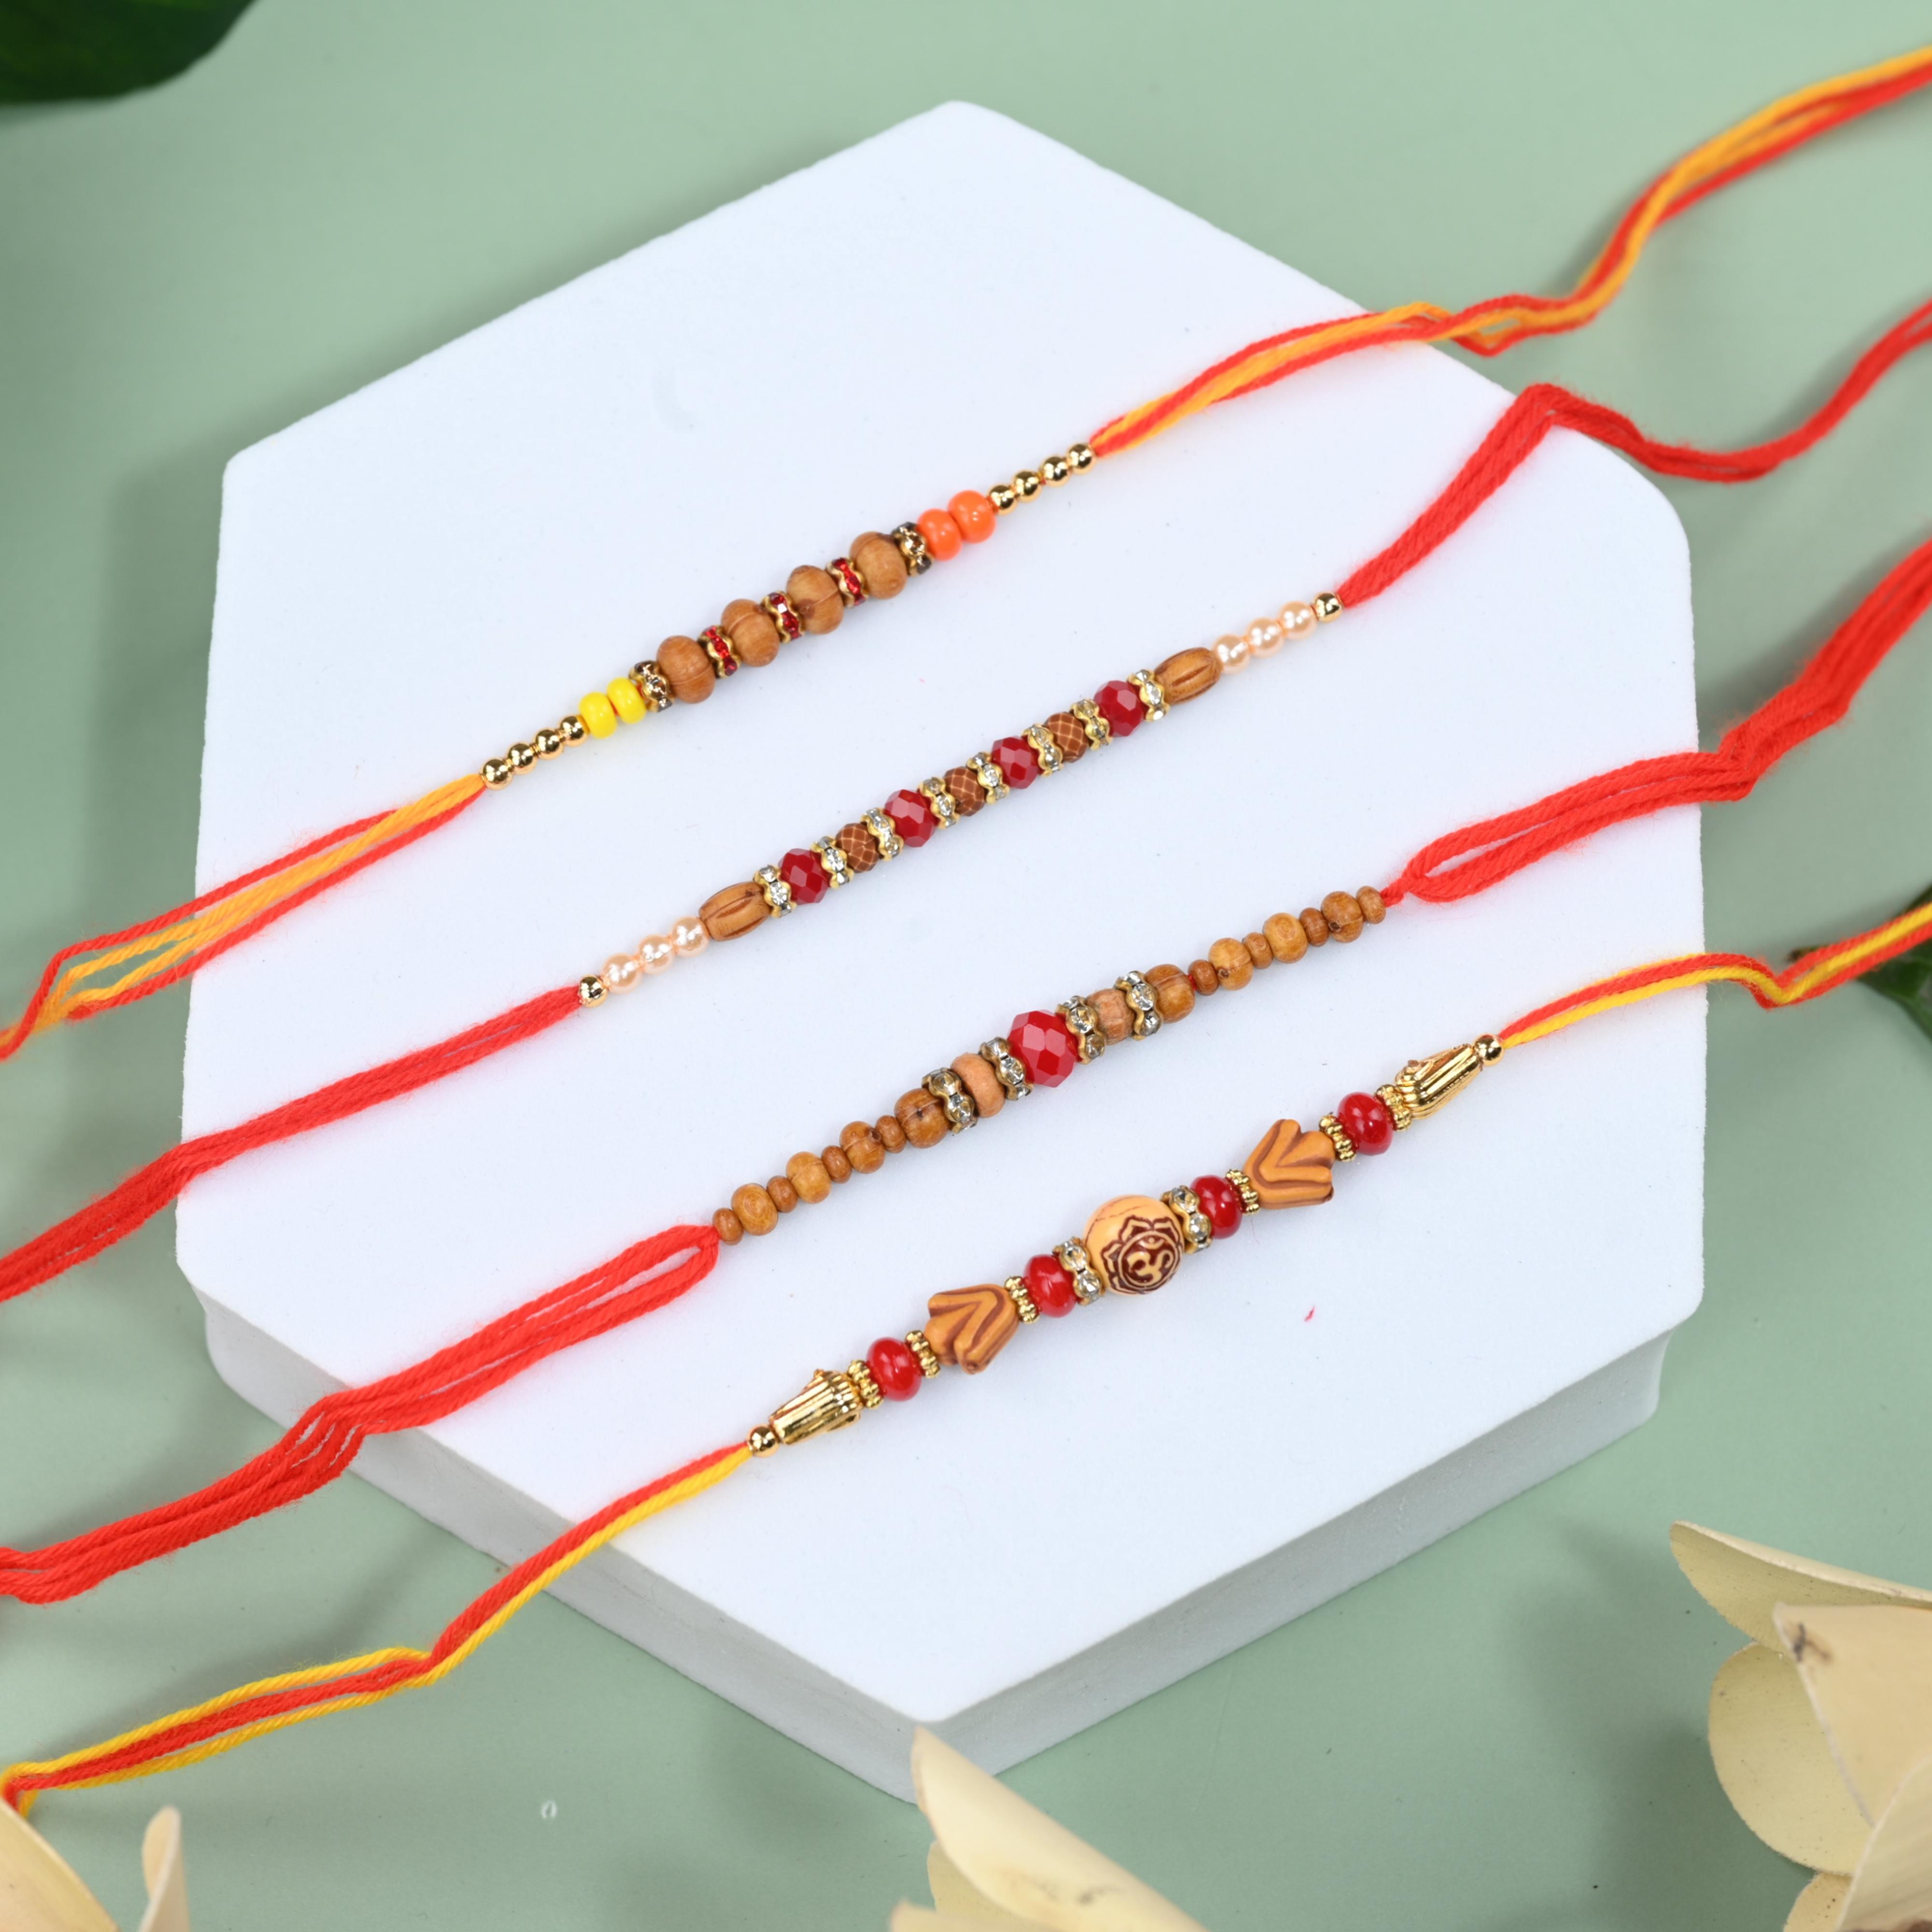
The Stone Aisle Set of 4 Traditional Dori Rakhis for Raksha Bandhan - Handcrafted Rakhi with Red Threads and Beads
Type: Rakhis
Brand: The Stone Aisle
Price: Rs. 199
Celebrate the sacred festival of Raksha Bandhan with our Set of 4 Traditional Dori Rakhis. Each Rakhi in this set is meticulously crafted with high-quality red threads and adorned with vibrant beads and intricate detailing. The traditional Dori design adds an elegant touch, making these Rakhis a perfect representation of the bond between brothers and sisters. These Rakhis are not only beautiful but also durable and comfortable to wear, thanks to the premium materials used in their creation. The intricate designs and colorful embellishments reflect the rich cultural heritage and traditional craftsmanship.Celebrate the sacred festival of Raksha Bandhan with our Set of 4 Traditional Dori Rakhis. Each Rakhi in this set is meticulously crafted with high-quality red threads and adorned with vibrant beads and intricate detailing. The traditional Dori design adds an elegant touch, making these Rakhis a perfect representation of the bond between brothers and sisters. These Rakhis are not only beautiful but also durable and comfortable to wear, thanks to the premium materials used in their creation. The intricate designs and colorful embellishments reflect the rich cultural heritage and traditional craftsmanship.Celebrate the sacred festival of Raksha Bandhan with our Set of 4 Traditional Dori Rakhis. Each Rakhi in this set is meticulously crafted with high-quality red threads and adorned with vibrant beads and intricate detailing. The traditional Dori design adds an elegant touch, making these Rakhis a perfect representation of the bond between brothers and sisters. These Rakhis are not only beautiful but also durable and comfortable to wear, thanks to the premium materials used in their creation. The intricate designs and colorful embellishments reflect the rich cultural heritage and traditional craftsmanship.Celebrate the sacred festival of Raksha Bandhan with our Set of 4 Traditional Dori Rakhis. Each Rakhi in this set is meticulously crafted with high-quality red threads and adorned with vibrant beads and intricate detailing. The traditional Dori design adds an elegant touch, making these Rakhis a perfect representation of the bond between brothers and sisters. These Rakhis are not only beautiful but also durable and comfortable to wear, thanks to the premium materials used in their creation. The intricate designs and colorful embellishments reflect the rich cultural heritage and traditional craftsmanship.Celebrate the sacred festival of Raksha Bandhan with our Set of 4 Traditional Dori Rakhis. Each Rakhi in this set is meticulously crafted with high-quality red threads and adorned with vibrant beads and intricate detailing. The traditional Dori design adds an elegant touch, making these Rakhis a perfect representation of the bond between brothers and sisters. These Rakhis are not only beautiful but also durable and comfortable to wear, thanks to the premium materials used in their creation. The intricate designs and colorful embellishments reflect the rich cultural heritage and traditional craftsmanship. Celebrate the sacred festival of Raksha Bandhan with our Set of 4 Traditional Dori Rakhis. Each Rakhi in this set is meticulously crafted with high-quality red threads and adorned with vibrant beads and intricate detailing. The traditional Dori design adds an elegant touch, making these Rakhis a perfect representation of the bond between brothers and sisters. These Rakhis are not only beautiful but also durable and comfortable to wear, thanks to the premium materials used in their creation. The intricate designs and colorful embellishments reflect the rich cultural heritage and traditional craftsmanship.
Features: Set of 4 Traditional Rakhis: This set includes three beautifully crafted Dori Rakhis, perfect for celebrating Raksha Bandhan with your loved ones.,Premium Quality Materials: Made with high-quality red threads and adorned with durable beads, ensuring longevity and comfort for all-day wear.,Intricate Handcrafted Details: Each Rakhi showcases intricate designs with colorful beads and embellishments, reflecting traditional craftsmanship.,Perfect for Raksha Bandhan: Ideal for sisters to tie on their brothers' wrists, symbolizing the sacred bond of protection and love during Raksha Bandhan.,Gift-Ready Packaging: Comes in elegant packaging, ready to be gifted, making it an excellent choice for celebrating Raksha Bandhan.